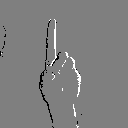
ASL letter: d